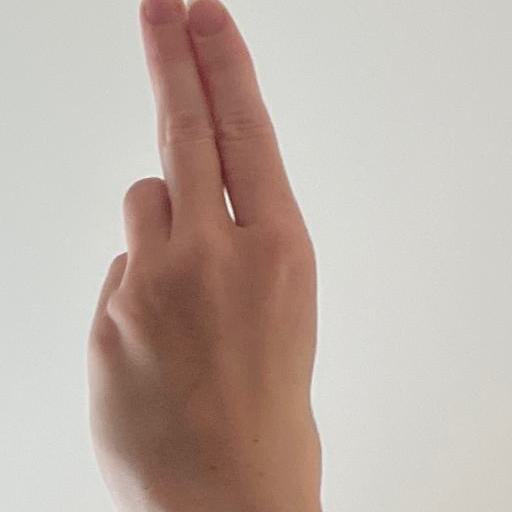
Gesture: two_up_inverted